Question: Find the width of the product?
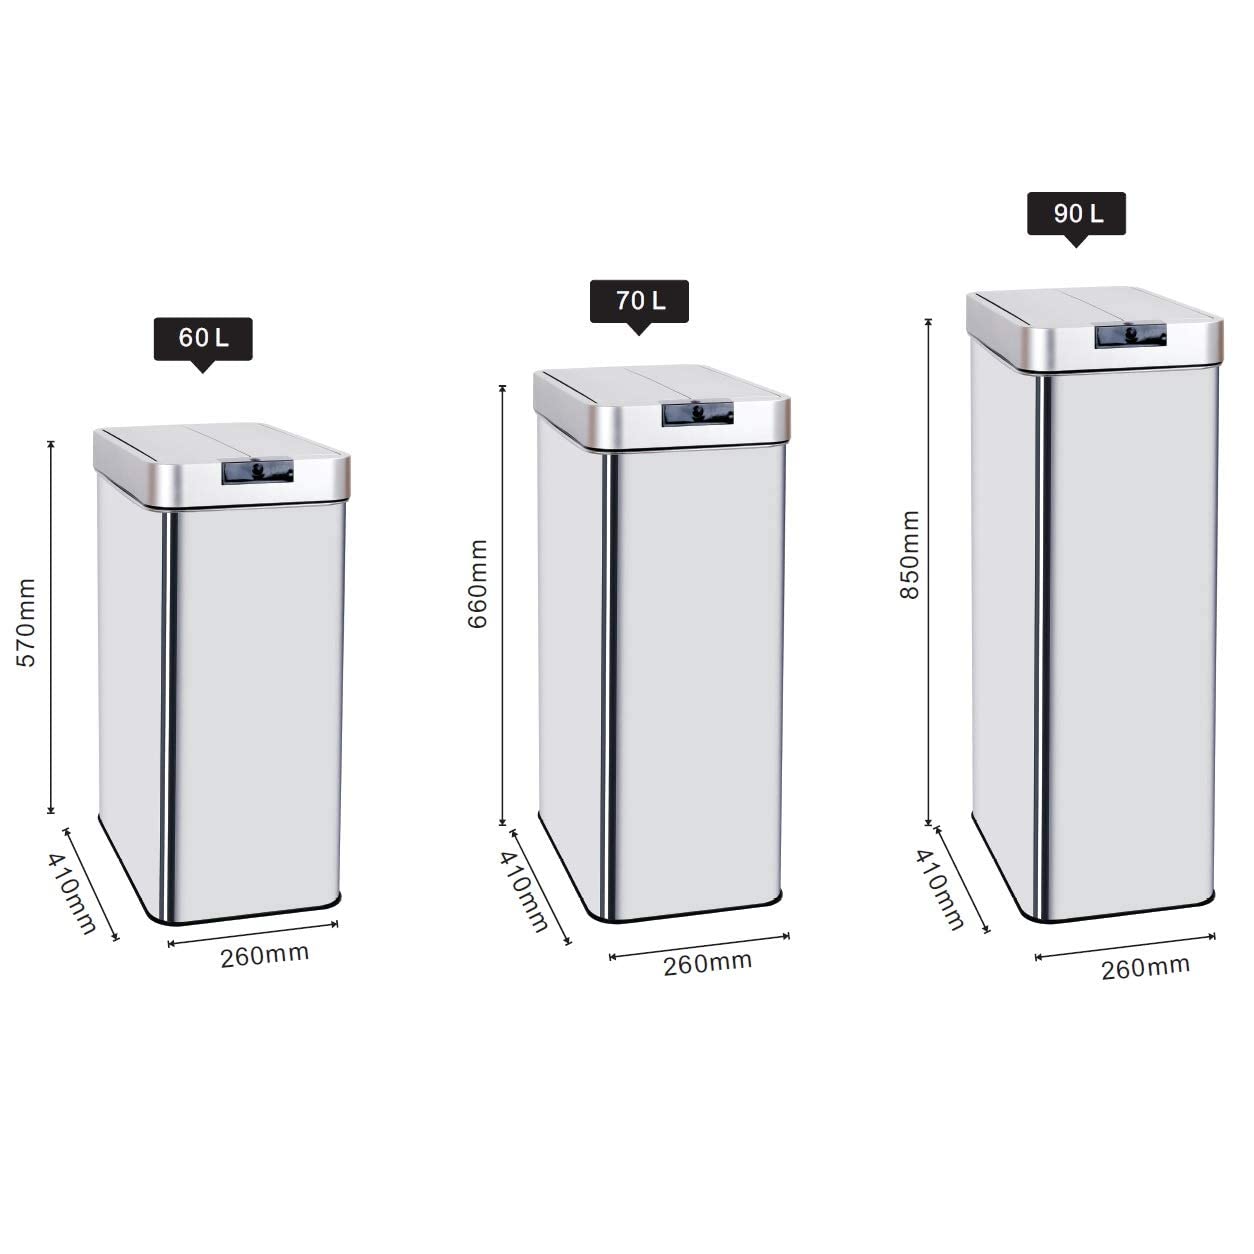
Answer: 260.0 millimetre